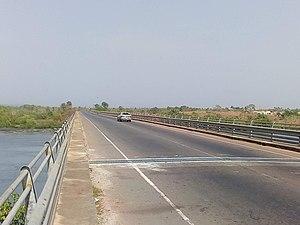
Pont sur la fatala This is an image with the theme ""Africa on the Move or Transport"" from: Guinea"